Jaclyn Tsai

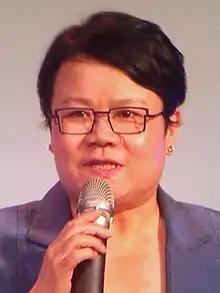
Jaclyn Tsai at the 2015 Digital Art Festival Taipei

Tsai Yu-ling (born 22 August 1955), also known by her English name Jaclyn Tsai, is a Taiwanese politician. She was the Minister without Portfolio of the Executive Yuan from November 2013-20 May 2016.